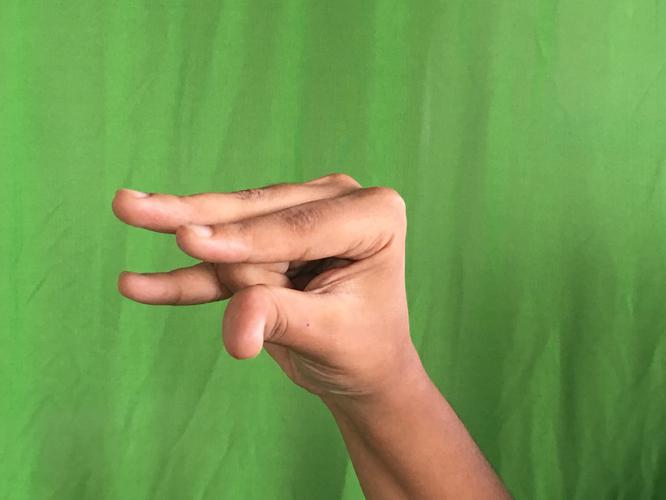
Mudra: Kangulam
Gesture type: single_hand